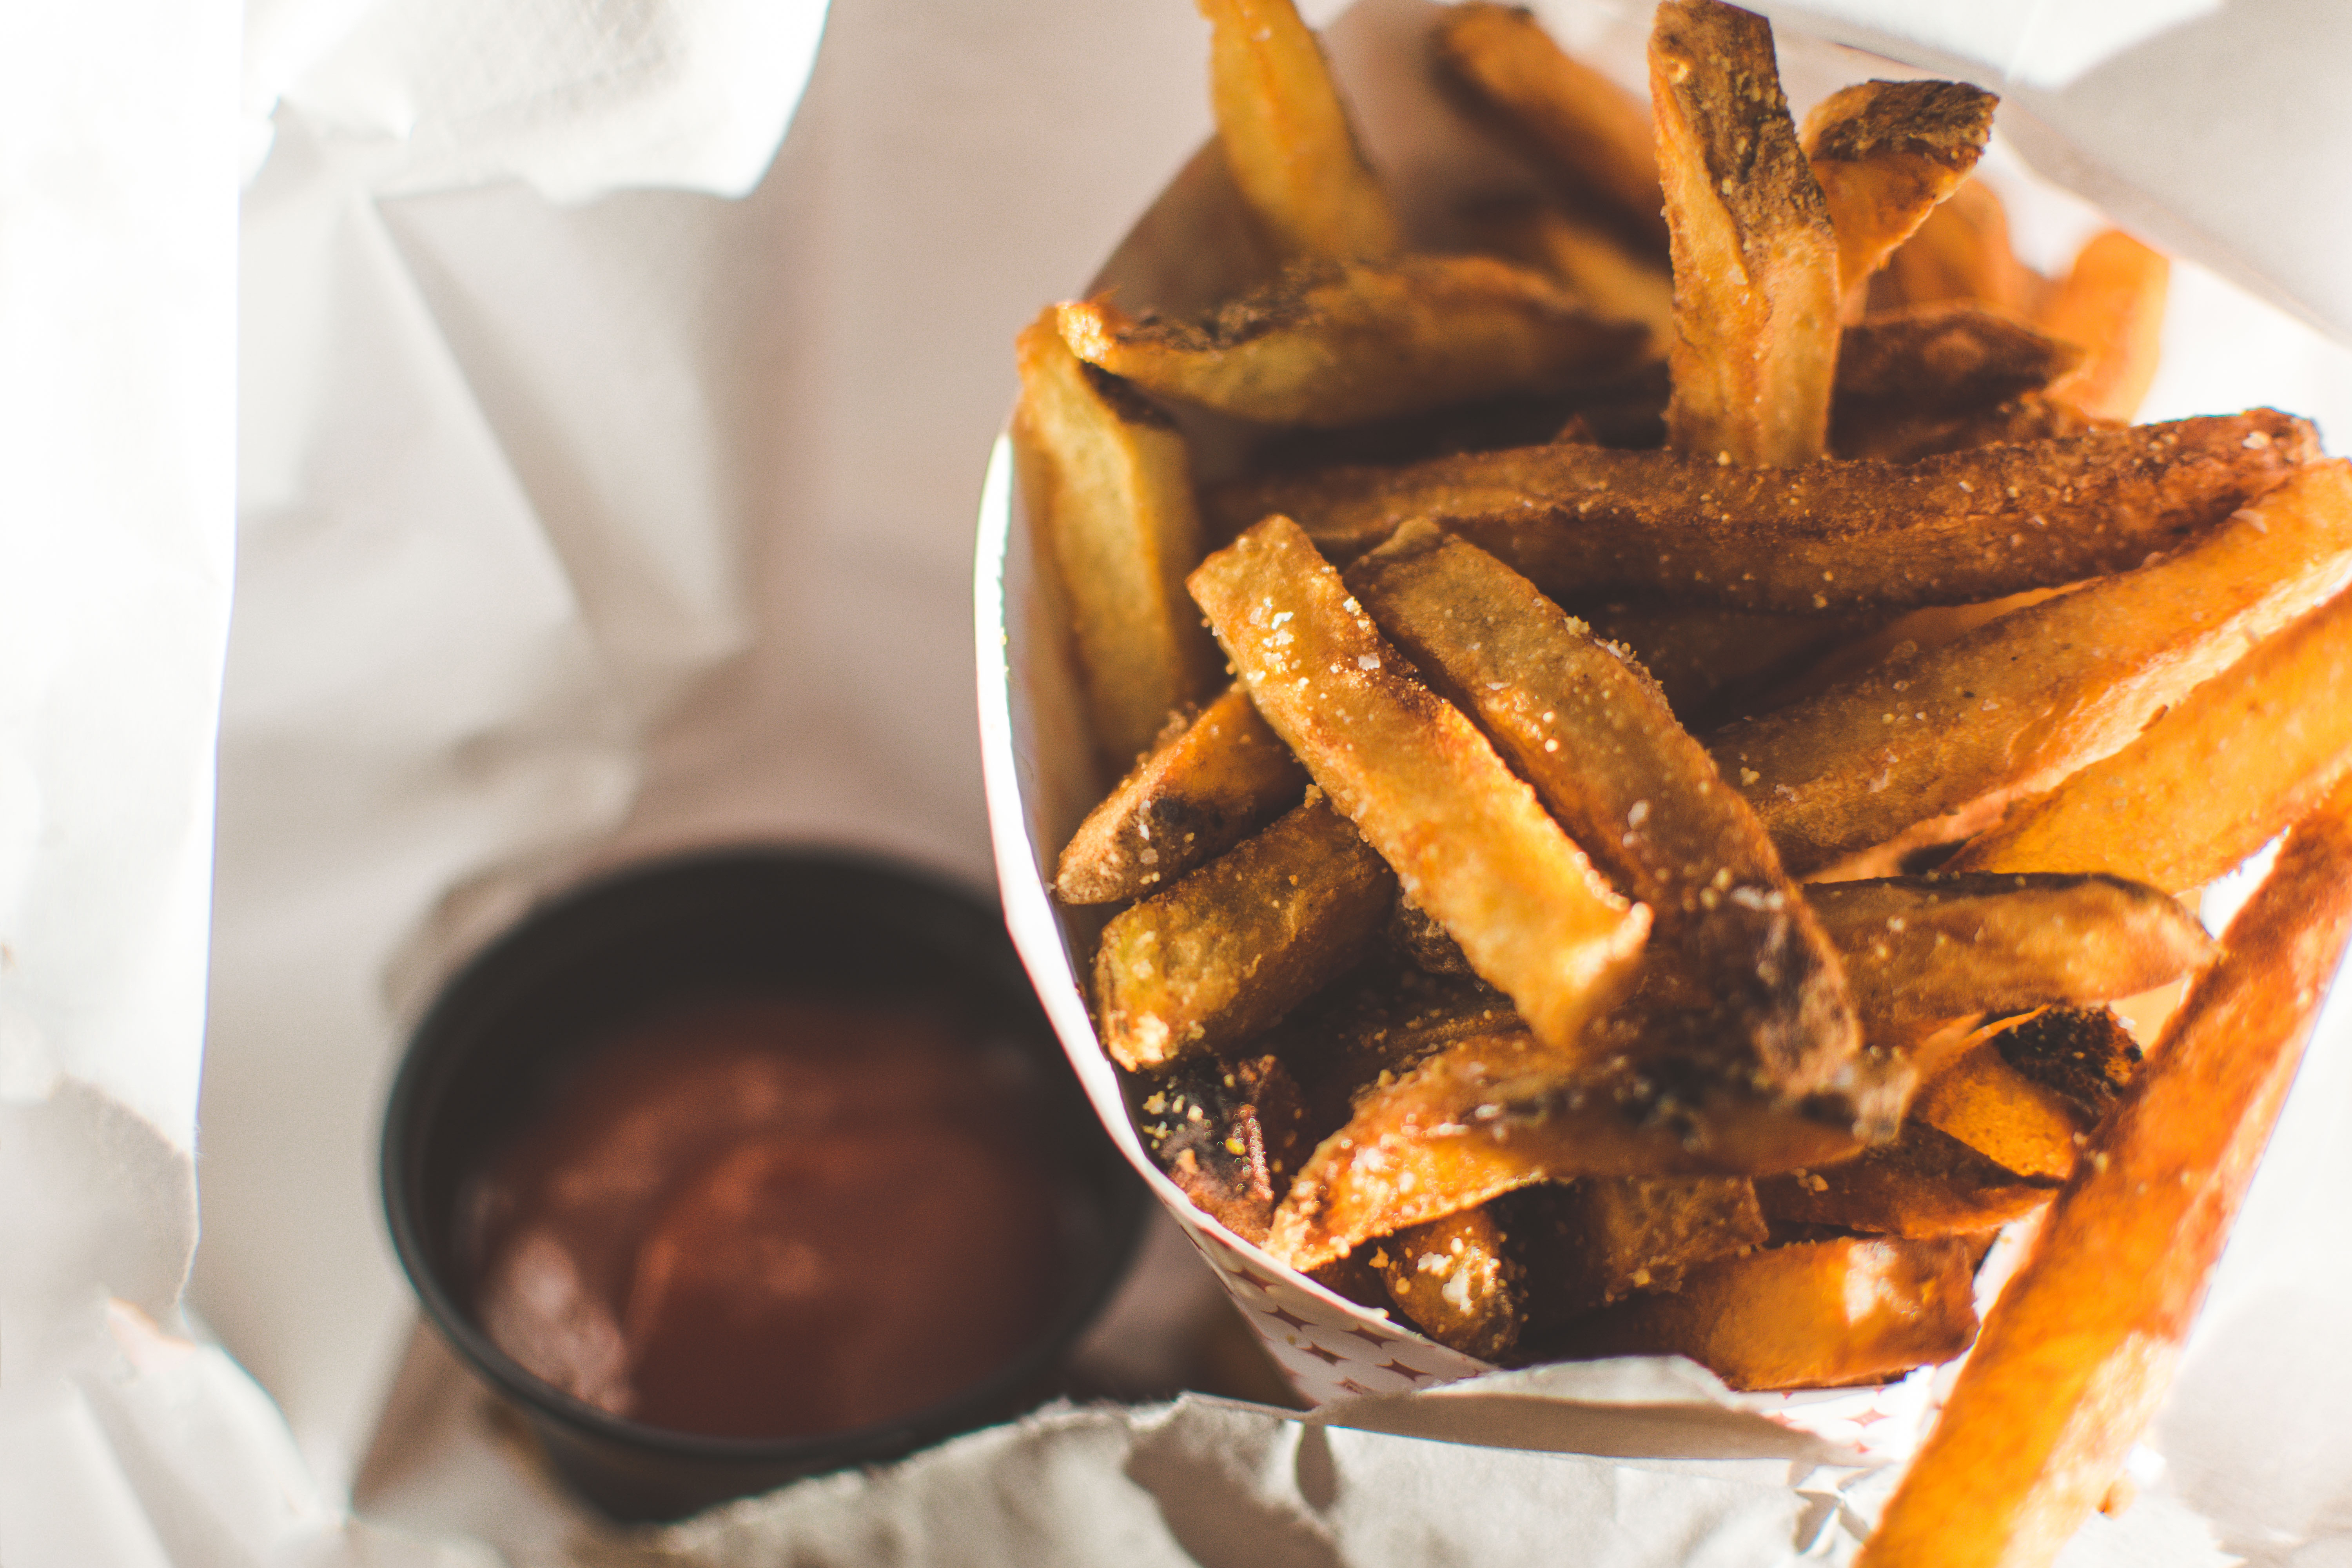
dish, meal, food, produce, vegetable, cuisine, flavor, junk food, snack food